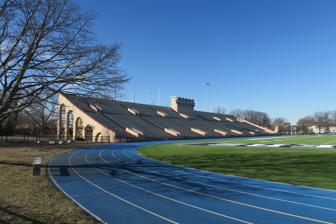
Building: Veterans Memorial Stadium (Lawrence, Massachusetts)
Country: United States of America
Year built: 1927
Veterans Memorial Stadium Veterans Memorial Stadium is a 9,000 seat stadium in Lawrence, Massachusetts .  The stadium is located adjacent to the Lawrence High School . The venue opened in 1927 and was renovated in 2006. It currently serves as the home field for the Lawrence High School Lancers and the Central Catholic High School Raiders sports teams including football, soccer, lacrosse, and outdoor track and field. The stadium is also home to the semi-pro football team Merrimack Valley Maulers of the New England Football League . The Stadium has hosted national drum corps competition every summer since its renovation. It also hosts the New England Scholastic Band Association Finals for marching band every year. It was considered as a possible new location for the New Hampshire Phantoms minor league soccer club of the USL Second Division ; The club eventually decided to stay in New Hampshire . External links Article on venues re-opening Article on possible move of Phantoms v t e Lawrence, Massachusetts History 1912 Lawrence textile strike 1922 New England Textile Strike Merrimack Valley gas explosions Education Lawrence PS Lawrence HS Greater Lawrence Technical School Central Catholic HS Northern Essex Community College Cambridge College Lawrence Public Library Landmarks Bellevue Cemetery (part) Campagnone Common Great Stone Dam High Service Water Tower and Reservoir Lawrence Experiment Station Old Public Library Sacred Heart Parish Complex Veterans Memorial Stadium Transportation McGovern Transportation Center This list is incomplete. 42°41′22″N 71°08′48″W / 42.689568°N 71.146568°W / 42.689568; -71.146568 This article about a sports venue in Massachusetts is a stub . You can help Wikipedia by expanding it . v t e